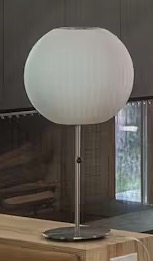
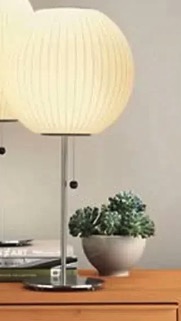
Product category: misc
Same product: yes